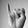
ASL letter: I